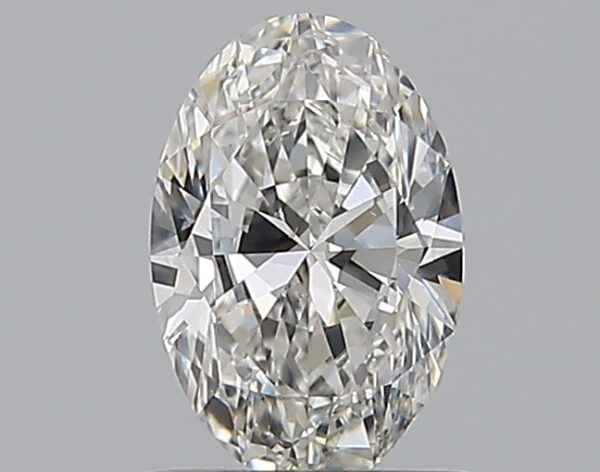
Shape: oval
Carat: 0.7
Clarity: SI1
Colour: F
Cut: EX
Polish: EX
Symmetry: VG
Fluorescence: ST
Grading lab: GIA
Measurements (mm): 7.42 x 4.88 x 2.96